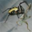
Label: spider